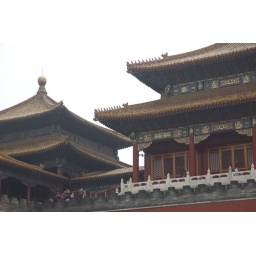
Yellow apparently is a reserved colour in chinese culture. Only the emperor could paint the roof of his house yellow.